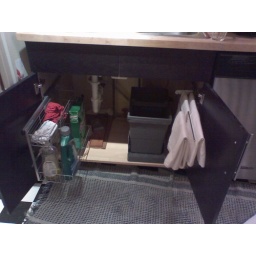
under the kitchen sink